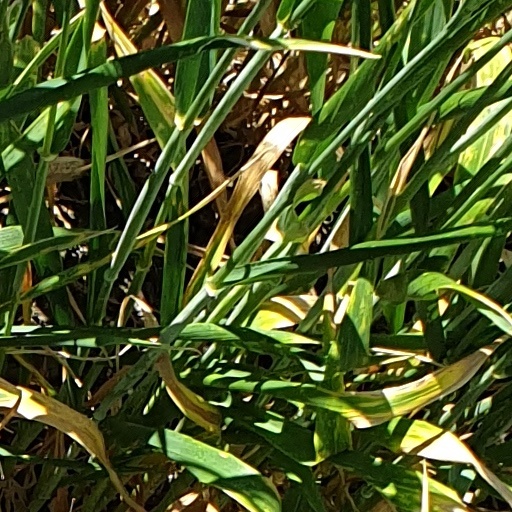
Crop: wheat